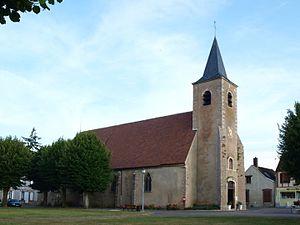
Véron (Yonne, France)
Véron est une commune française située dans le département de l'Yonne en région Bourgogne-Franche-Comté.
L'église Saint-Gorgon-Saint-Dorothée est une église catholique de l'archidiocèse de Sens située à Véron. Elle dépend de la paroisse Sainte-Alpais du Sénonais et du Jovinien. Elle est dédiée à deux soldats martyrs des légions romaines de l'empereur Probus : saint Gorgon et saint Dorothée. La messe dominicale est célébrée épisodiquement.